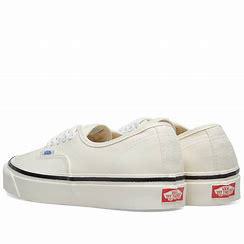
Brand: Vans
Model: Authentic 44 DX